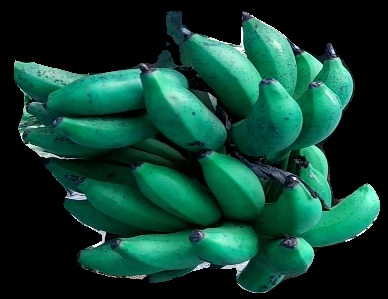
Variety: rasbale
Grade: grade3